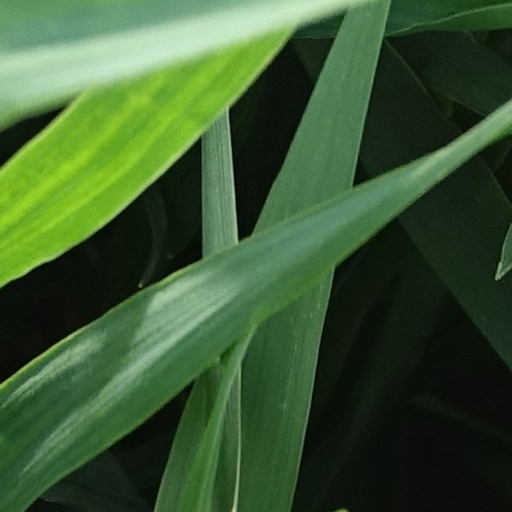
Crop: wheat